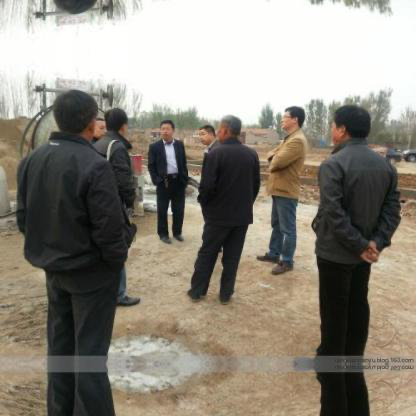
Objects in the image:
label: head
label: head
label: head
label: head
label: head
label: head
label: head
label: head
label: head